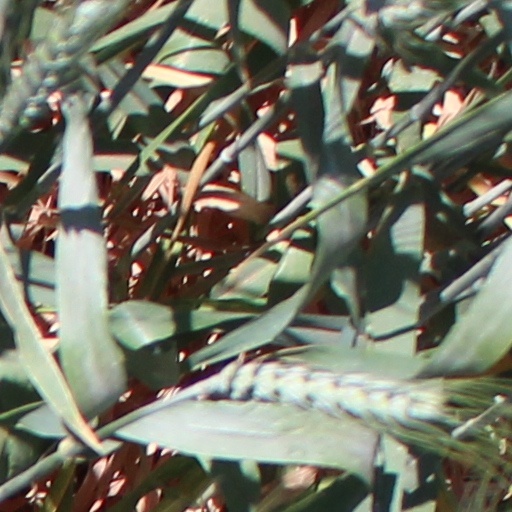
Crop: wheat